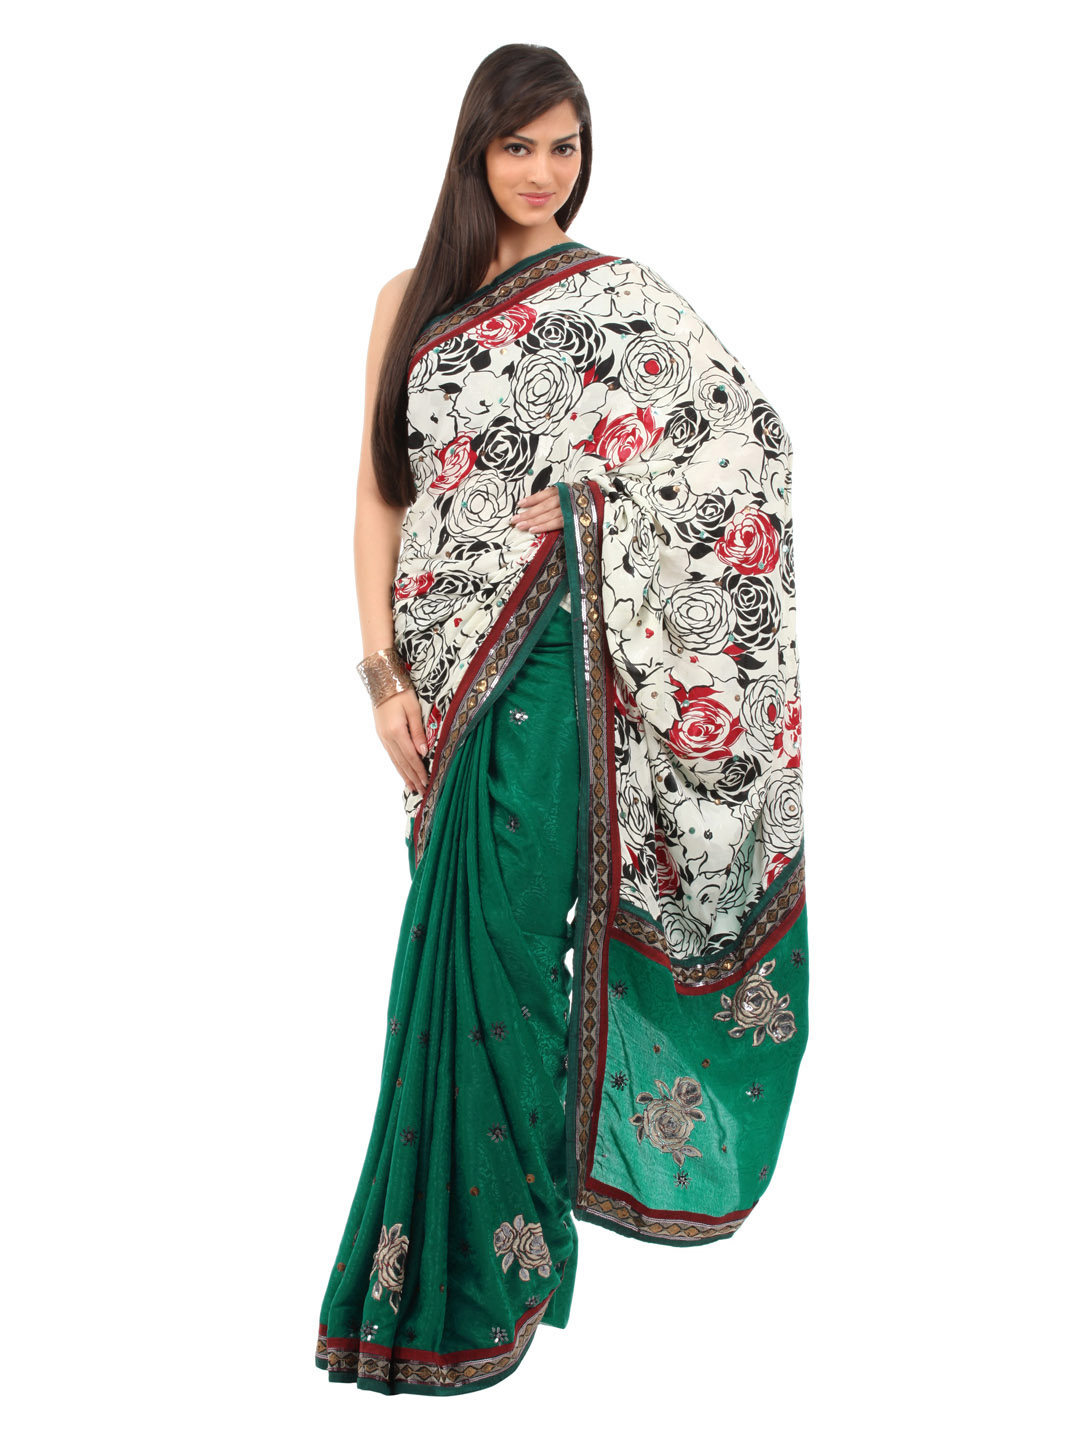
FNF Green Wedding Collection Sari
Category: Apparel / Saree / Sarees
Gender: Women
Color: Green
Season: Fall 2012
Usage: Ethnic